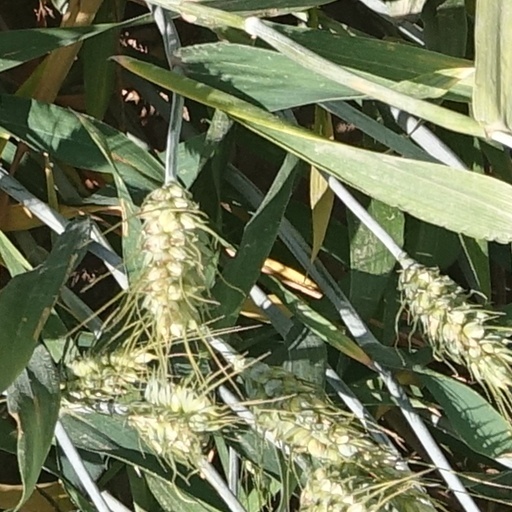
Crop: wheat